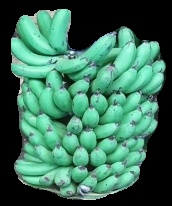
Variety: pachbale
Grade: grade1